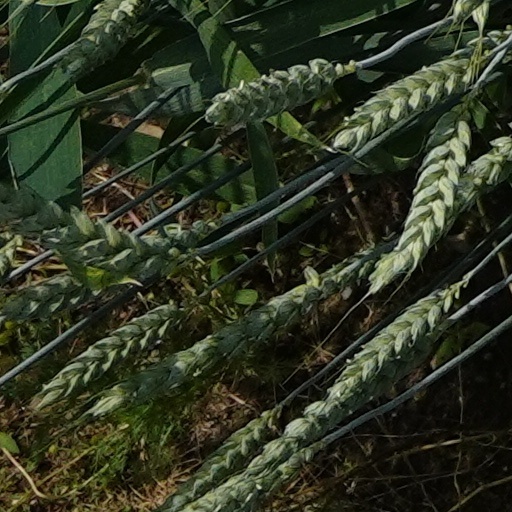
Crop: wheat